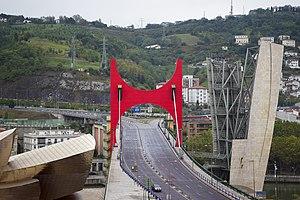
«
La liste suivante recense les œuvres de Daniel Buren. La majeure partie de celles-ci sont des travaux in situ éphémères.
Le musée Guggenheim de Bilbao est un musée d'art moderne et contemporain situé à Bilbao au Pays basque espagnol qui a ouvert au public en 1997. C'est l'un des cinq musées de la fondation Solomon R. Guggenheim. La structure innovante du bâtiment a été dessinée par Frank Gehry dans le style qui l'a rendu célèbre. Sa silhouette est le fruit d'un assemblage singulier de pierre, de verre et de titane. Le musée devint rapidement un des bâtiments contemporains les plus connus et appréciés au monde, ce qui a énormément fait pour le renouveau et la notoriété de la ville. Les chercheurs ont appelé cet impact, sur toute une ville, de la construction et de l'ouverture au public d'un lieu culturel remarquable, depuis l'ouverture du musée Guggenheim de Bilbao, « Effet Bilbao ».